Emilio Gómez (tennis)

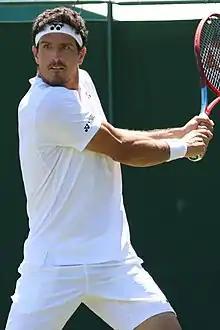
Gómez at the 2022 Wimbledon Championships

Emilio Gómez Estrada (born 28 November 1991) is an Ecuadorian inactive professional tennis player who competed primarily on the ATP Challenger Tour. On 20 February 2023, he reached his highest ATP singles ranking of world No. 90 and a doubles ranking of world No. 254, achieved on 14 September 2015. He is currently the No. 3 Ecuadorian tennis player.